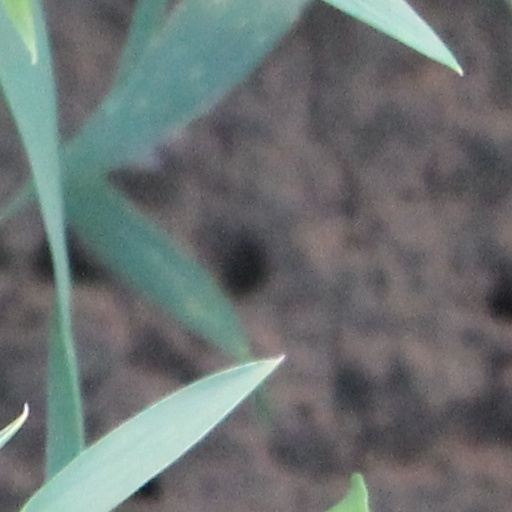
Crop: wheat